Hero City (Soviet Union)

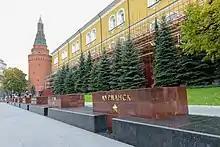
Hero Cities Memorial in Moscow

At the gates of the Soviet capital, the German invaders suffered their first defeat in 1941. The advance of the German Army Group Centre came to a halt in late November 1941, at the outskirts of Moscow itself. The Soviet Government had by then been evacuated, yet Joseph Stalin remained in the city. The population helped build defensive positions in the streets. The underground metro stations provided shelter during German air raids.